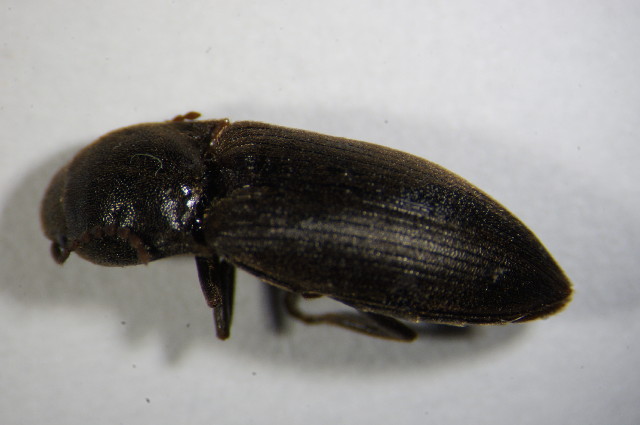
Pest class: clickbeetles_wireworms